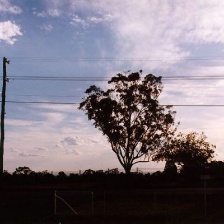
Cloud type: Cirrostratus